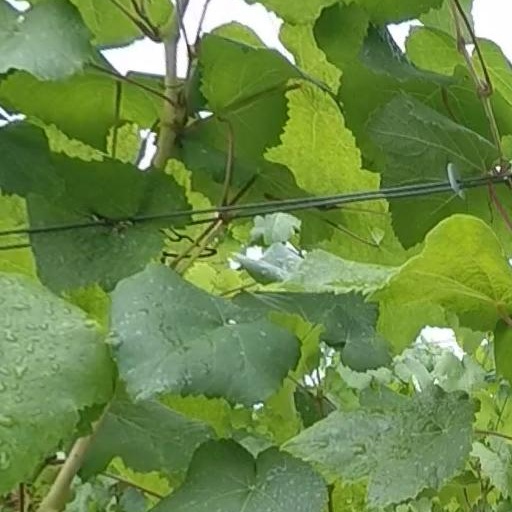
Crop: grape